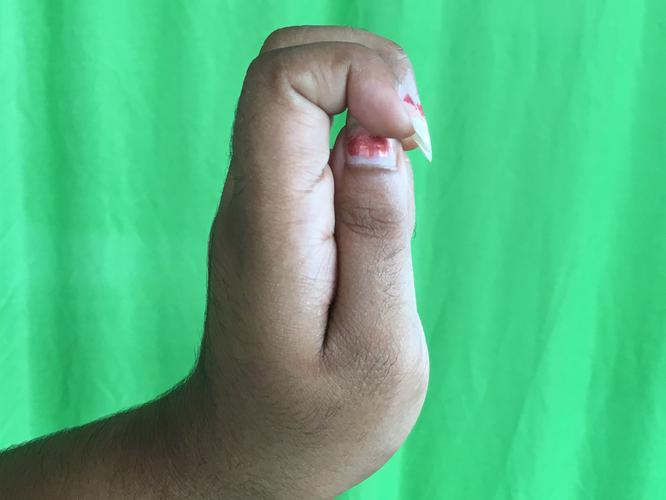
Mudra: Katakamukha_2
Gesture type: single_hand